Papanui

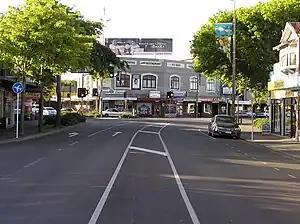
Papanui Junction with the 99-year-old Papanui Building centred. Taken from Papanui Road with the Main North Road leading away to the right and Harewood Road leading away to the left. (2008)

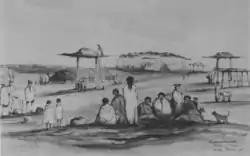
Rakawakaputu Māori village on the Canterbury Plains with the surveyors Capt. Thomas, Heaphy, White and Torlesse on the left (sketched by William Fox in 1848)

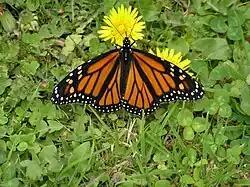
Monarch butterflies can be seen in great abundance in St James Park in late autumn and early winter

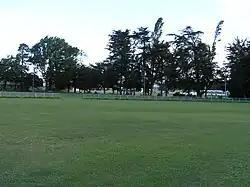
Papanui in spring 2008 showing the domain where the pre-colonisation bush once stood with Papanui High School in the background

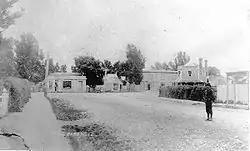
Papanui Junction looking from Papanui Road towards the Papanui Hotel sited on the Main North Road and Jacksons Seven Oaks Butchery (with two chimneys) in the late 1870s

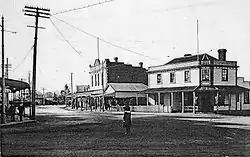
Papanui Junction circa 1913 looking up Main North Road, showing the Seven Oak Butchery to the right; tram tracks and overhead power wires can also be seen

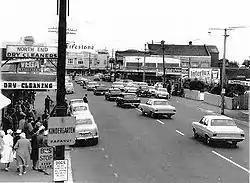
Looking towards Papanui Junction (c. 1967); a Police funeral cortège leaves St Giles Church; note the Firestone Tyre sign that dominated the skyline for several decades

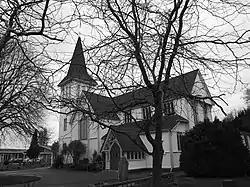
St Paul's Anglican Church and grave yard as seen in winter 2008

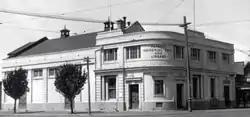
Papanui Memorial Hall and Library opened in 1923 to commemorate the fallen of World War I; it was sited at the Papanui Junction on the corner of Horner Street

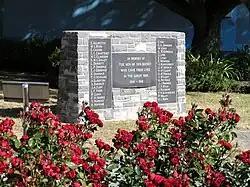
Papanui War Memorial and Rose Garden on the corner Papanui Road and Horner Street, December 2008

Papanui is a major suburb of Christchurch, New Zealand. It is situated five kilometres to the northwest of the city centre. Papanui has a population of 3,645 consisting predominantly of Pākehā (New Zealand European & Others) 86.9%, Asian 7.6%, Māori 5.3%, Pacific peoples 3.1%, Middle Eastern/Latin American/African 0.7% (2013 census). The suburb is located at the junction of three busy thoroughfares; Papanui Road leading to the city, the Main North Road that leads to North Canterbury and Harewood Road that leads to Christchurch International Airport. However, as with most Christchurch suburbs, Papanui has no defined borders.